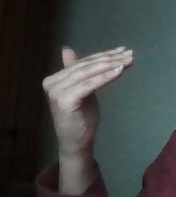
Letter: khaa